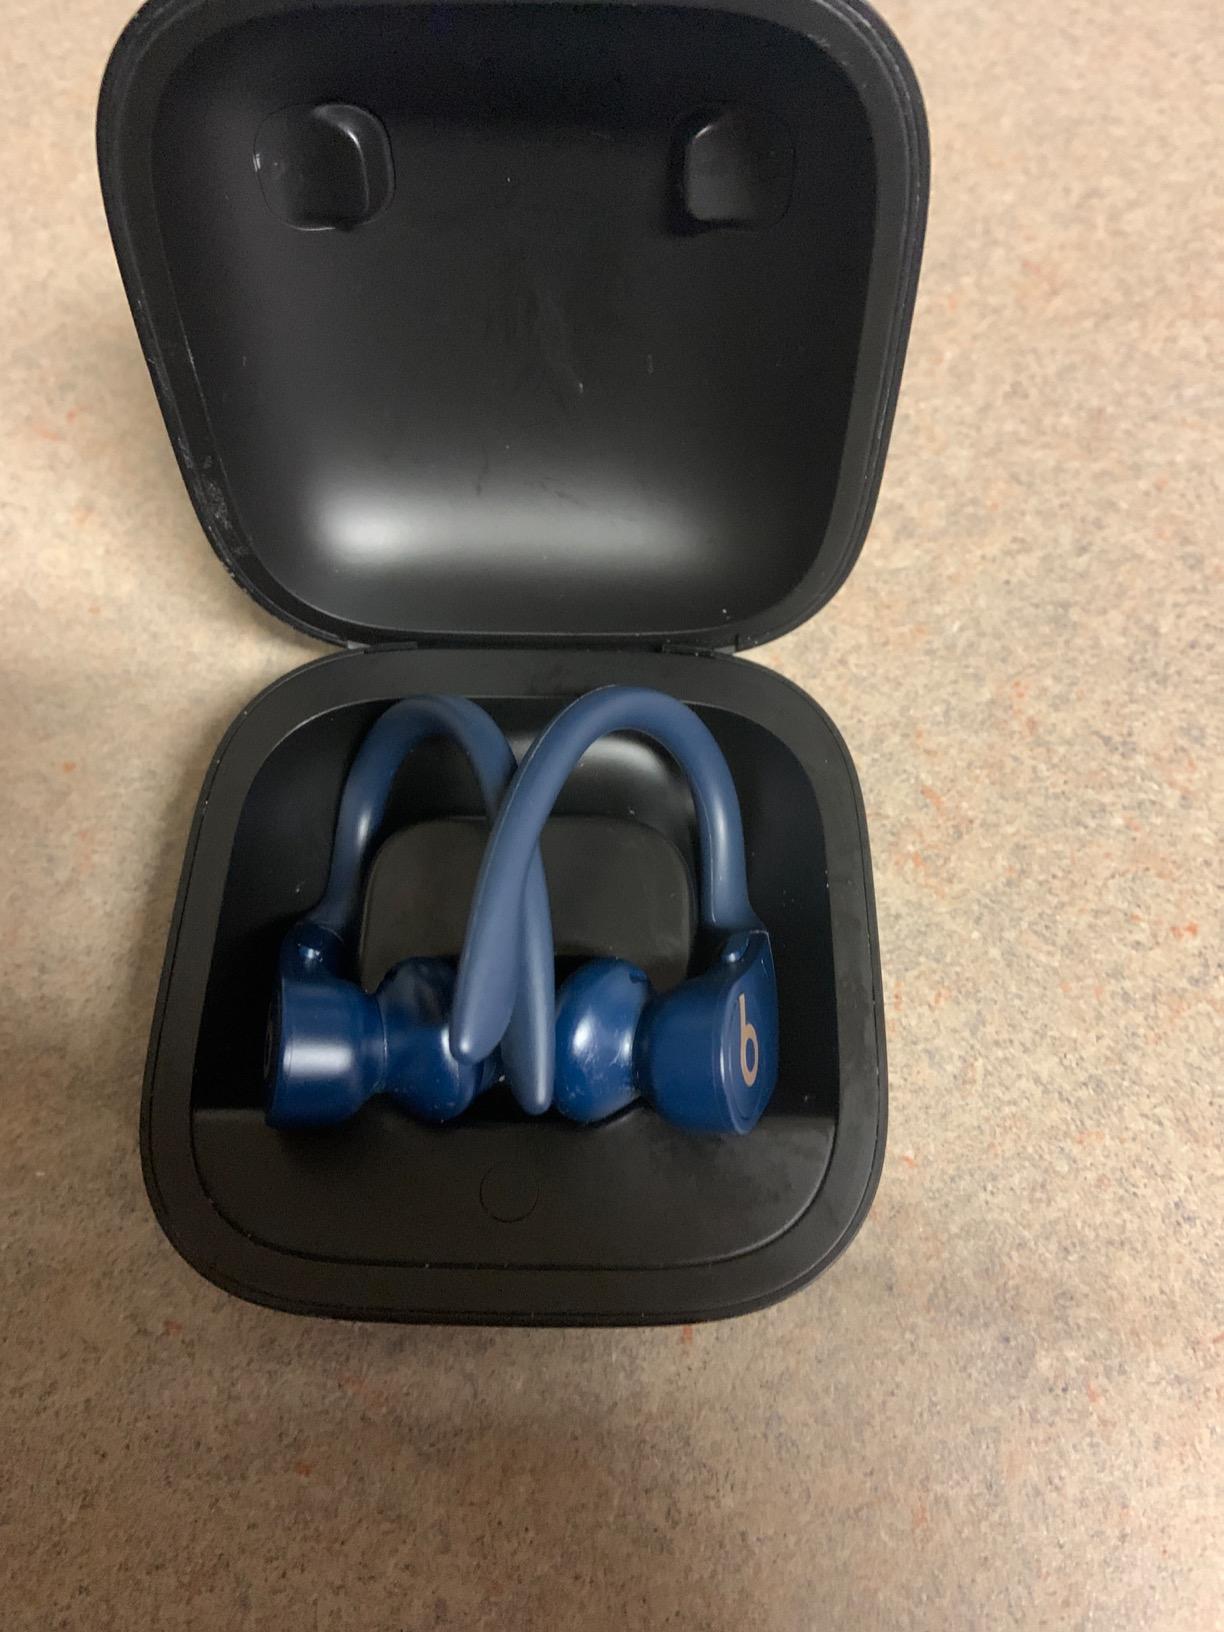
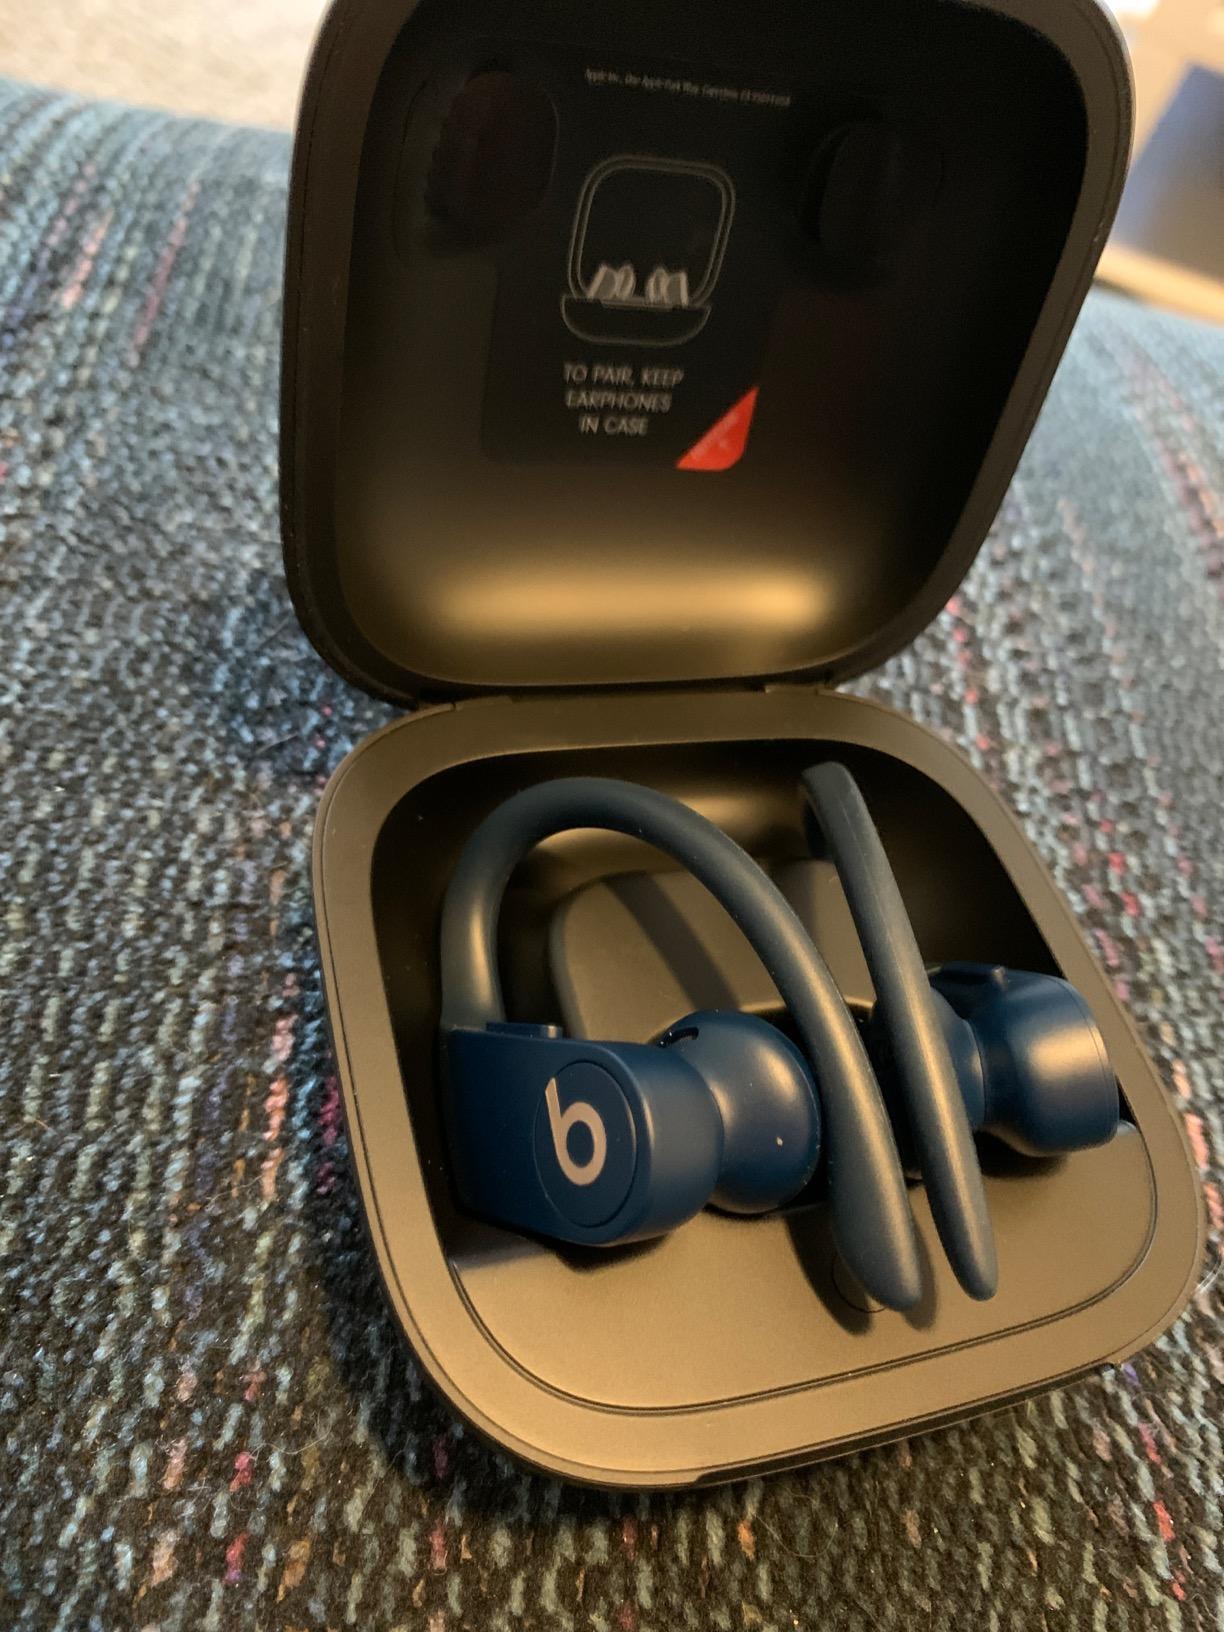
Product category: earbuds
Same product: yes